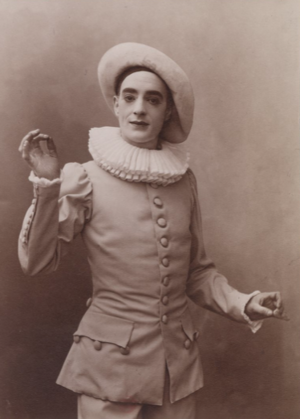
Jean Périer acteur
Jean Périer est un acteur et chanteur français, né le 2 février 1869 à Paris, mort le 1ᵉʳ novembre 1954 à Neuilly-sur-Seine. Il fut le premier interprète de Pelléas dans Pelléas et Mélisande de Claude Debussy en 1902.